Maraapunisaurus

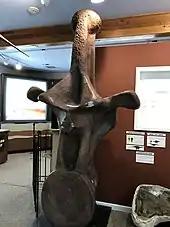
Reconstruction of the holotype vertebra

In 2018, Carpenter once again defended the original measurements given by Cope in a paper re-describing the species based on Cope's illustration and description. The argument of a typographical error pointed to Cope's use of the abbreviation "m" rather than "mm" for millimeters, the same as used for meters, but Carpenter points out a capital "M" is used for meters, and that this was a standard method of abbreviation in the time period. In addition to this, he pointed to the communication between Lucas and Ferdinand Vandeveer Hayden, a survey geologist, where the large size was repeated without question. Lucas also often made his own specific measurements and annotated drawings of his fossils, so Carpenter considers it unlikely he would have been merely re-stating what Cope had said. Later, in 1880, Lucas included specific mention of the specimen in his autobiography, noting "[w]hat a monster the animal must have been," refuting the idea that no attention was given to the importance of the vertebra. Carpenter was critical of the typographical theory, saying: "It is unfortunate that they seek to disprove Cope’s claim by casting aspersions about the quality of his work and go so far as to alter Cope’s measurements."